Jolanda Annen

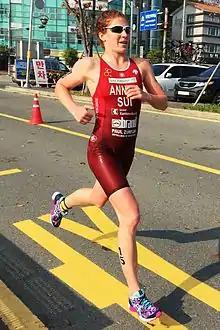
Jolanda Annen in 2015

Jolanda Annen (born 11 September 1992) is a Swiss triathlete. She finished in first place at the 2016 ITU Triathlon World Cup event in Huatulco. She beat Agnieszka Jerzyk of Poland and Yuliya Yelistratov of Ukraine. This was Annen's first World Cup win, although she had taken silver in this race the year before. She competed in the women's event at the 2016 Summer Olympics. She is part of ECS Triathlon club.